History of Roman-era Tunisia

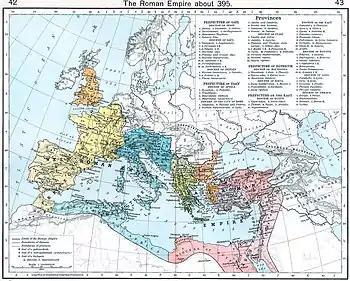
Administrative divisions of the Empire in 395: Diocese of Africa in light blue.

The two armed conflicts described below may or may not differ from the revolt of Tacfarinas in 17–24 AD. According to one view, the two conflicts were not class struggles, nor Berber versus Roman insurrections, although containing potential elements of each. More likely the fighting concerned "a "dynastic struggle" pitching one lot of African nobles, with their tribes, against another." Although enjoying maybe "unquestioningly loyal tribesmen on [their] great estates" the nobles themselves held a divided loyalty stemming from their ambivalent role as mediators between Roman Empire elites and local tribal life, mostly rural. Based on subsistence farming, or herding, such tribes remained remote from the literate cities. To their Berber subjects "the nobles offered protection in exchange for tribute and military service." Protection promised safety against attacks by another tribe, but also against "slave raiders" from the cities. The nobles themselves required revenue and the ability to marshall "armed might" on the one hand, and on the other "their fluency in Roman cultural forms and their ability to communicate as equals with the rest of the Roman elites." If so equipped the nobles "occupied key positions in Roman provincial administration." Yet an unexpected shift in status among the nobles might on occasion trigger a desperate resort to arms, an intra-noble dynastic struggle.